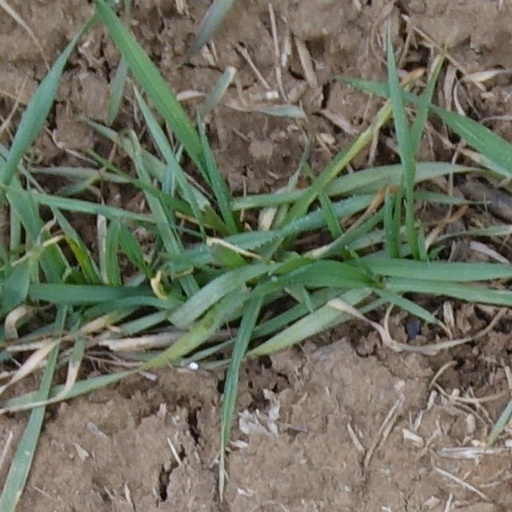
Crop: wheat